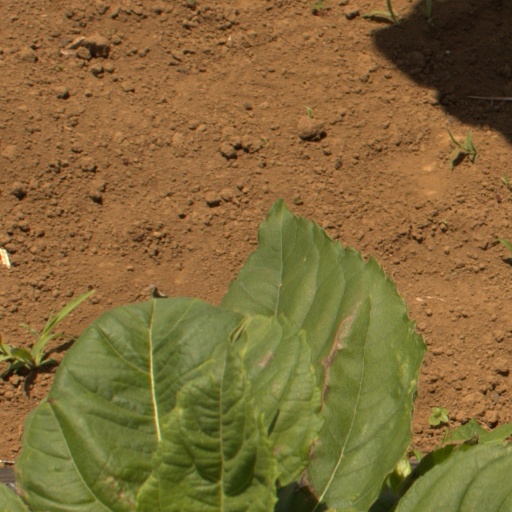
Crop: Jerusalem artichoke